Deon Cole

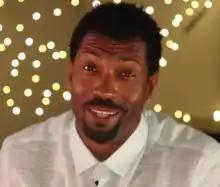
Cole in 2016

Deon Anthony Cole (born January 9, 1972) is an American actor, comedian and screenwriter. He is best known for his role in the sitcom "Black-ish" (2014–2022), which earned him nominations for two NAACP Image Awards and two Screen Actors Guild Awards. On June 25, 2020, he became the second panelist to win the Doris Award on the ABC version of "To Tell the Truth". He stars in "Average Joe".